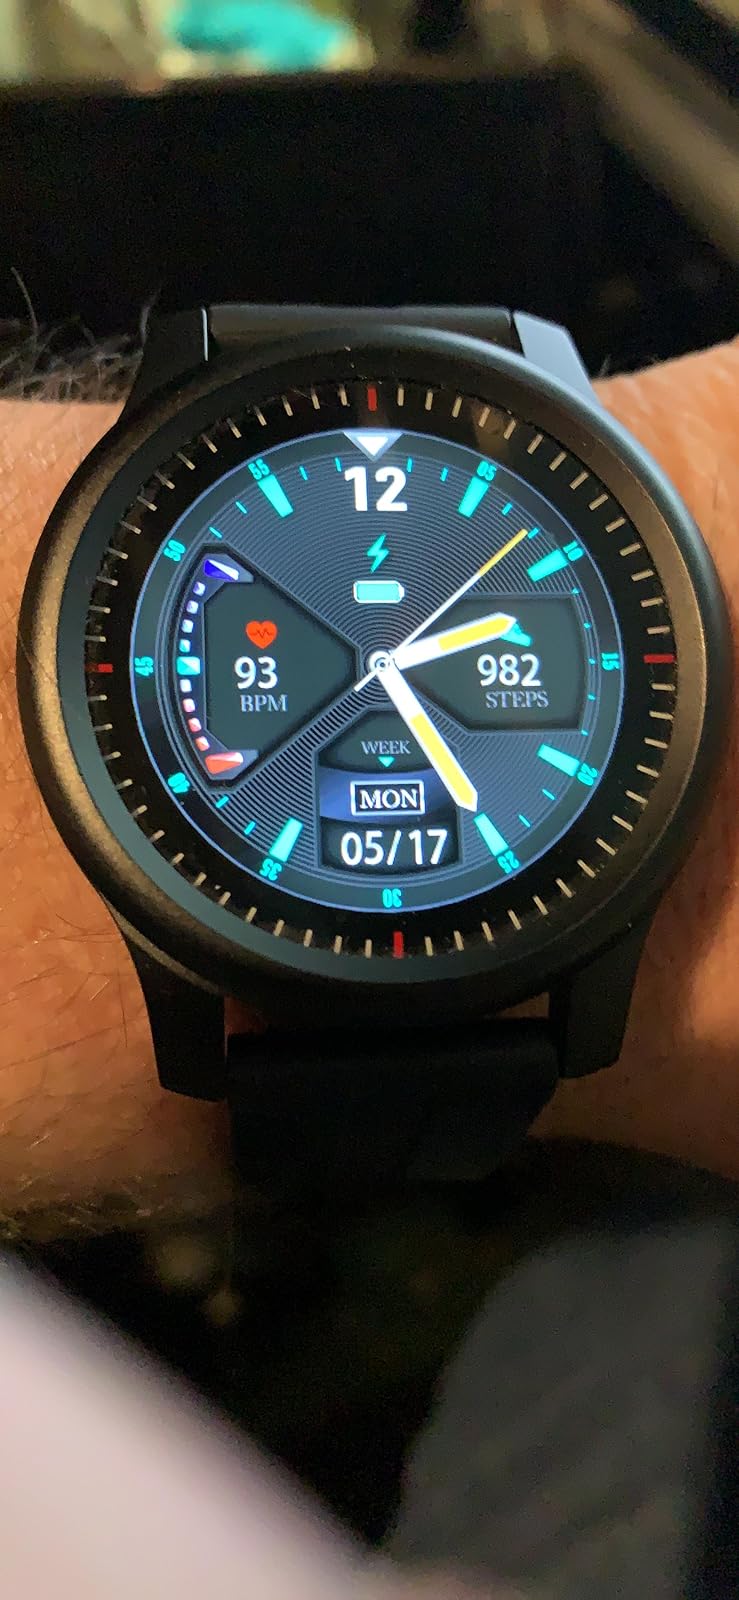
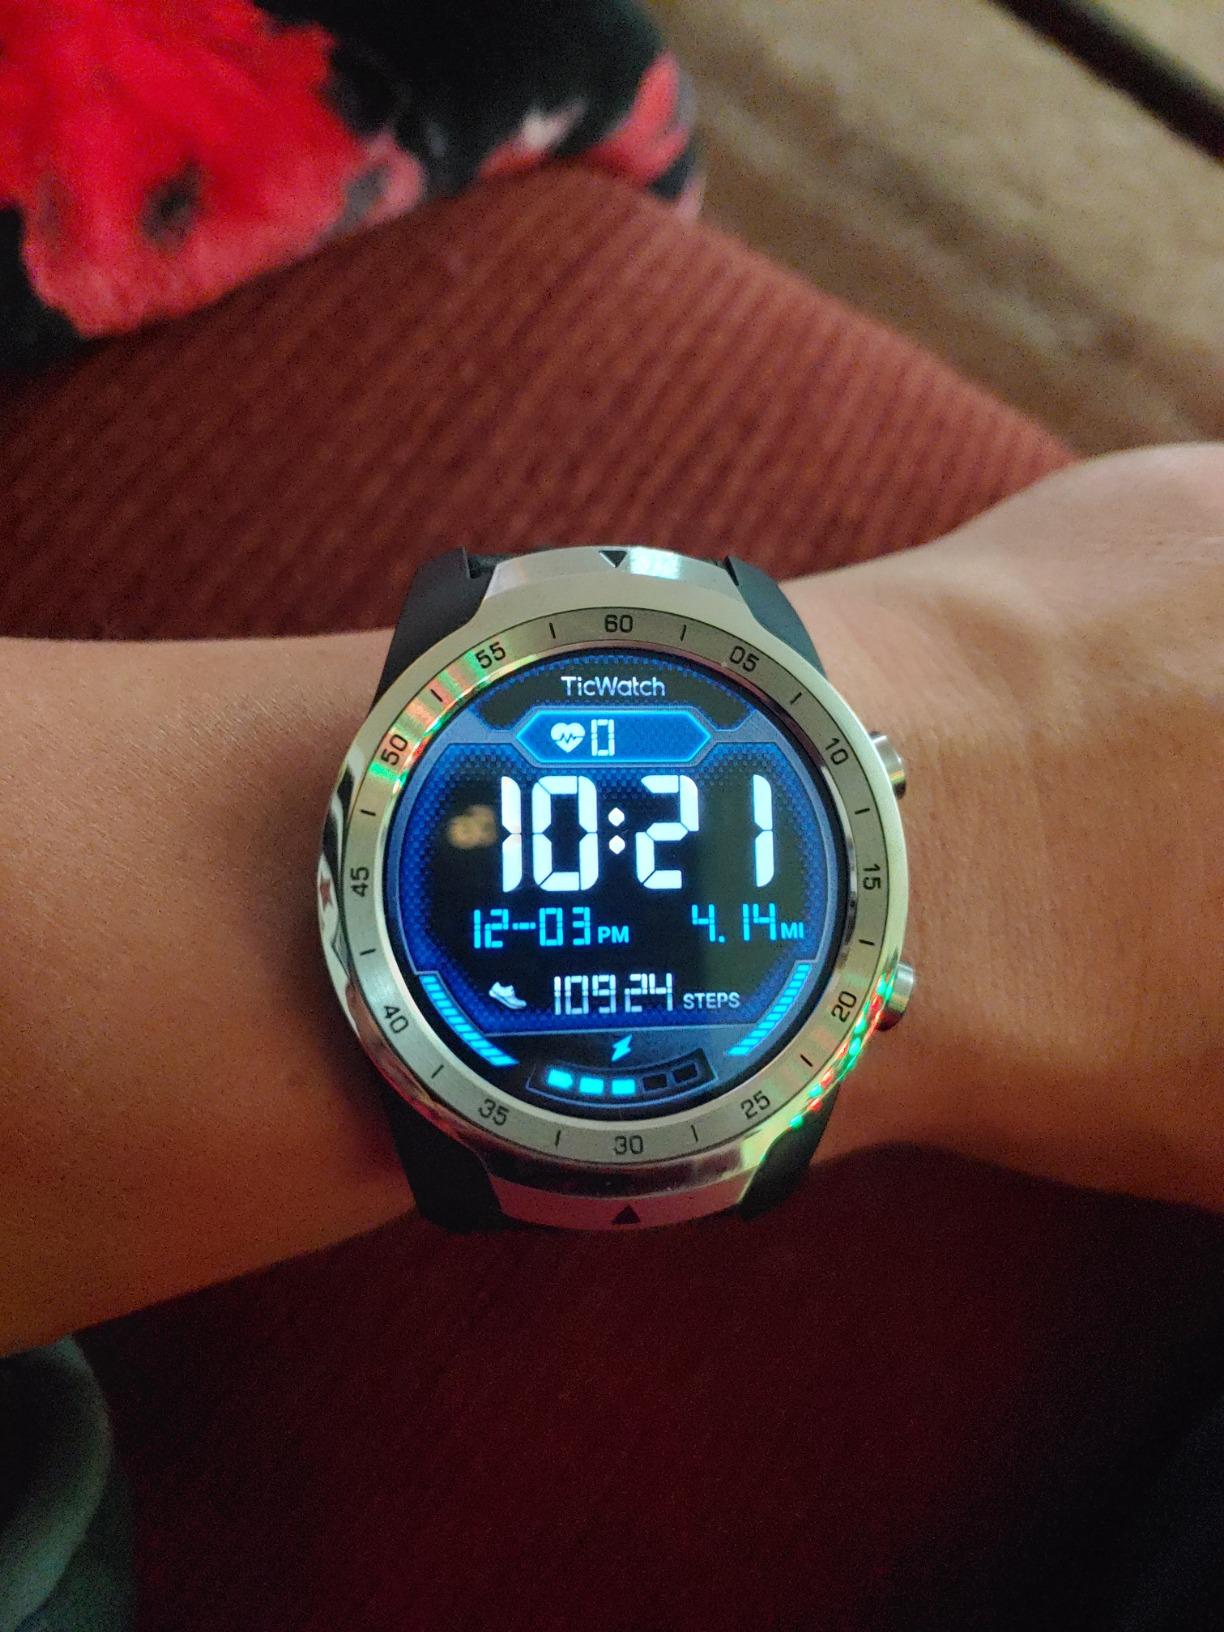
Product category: smartwatch
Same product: no